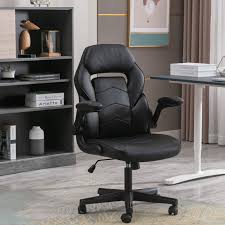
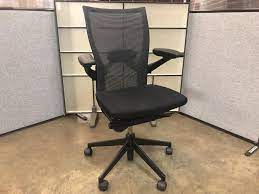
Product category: items_chair
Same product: no